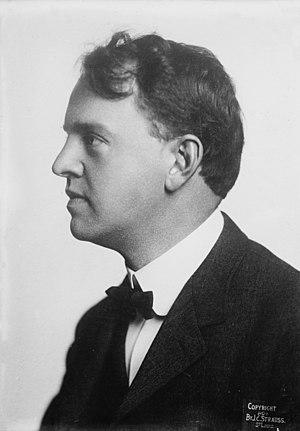
Ruth Baird Bryan Leavitt Owen Rohde, née le 2 octobre 1885 à Jacksonville et morte le 26 juillet 1954 à Copenhague, est une réalisatrice, femme politique et diplomate américaine. Membre du Parti démocrate, elle est représentante de Floride entre 1929 et 1933 puis ambassadrice des États-Unis au Danemark entre 1933 et 1937. Première femme représentante de Floride, première femme membre de la commission des Affaires étrangères de la Chambre des représentants, elle est également la première Américaine à être nommée ambassadrice.